Concordia Association

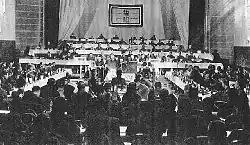
Meeting of the Concordia Association

After its establishment, Manchukuo was effectively run by the Japanese Kwantung Army along totalitarian lines. The Legislative Council existed primarily as a formality to rubber-stamp decrees issued by the General Affairs State Council with Puyi officially vested with great powers but serving "de facto" as a Japanese puppet.